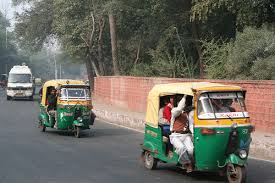
Vehicle type: Auto Rickshaws